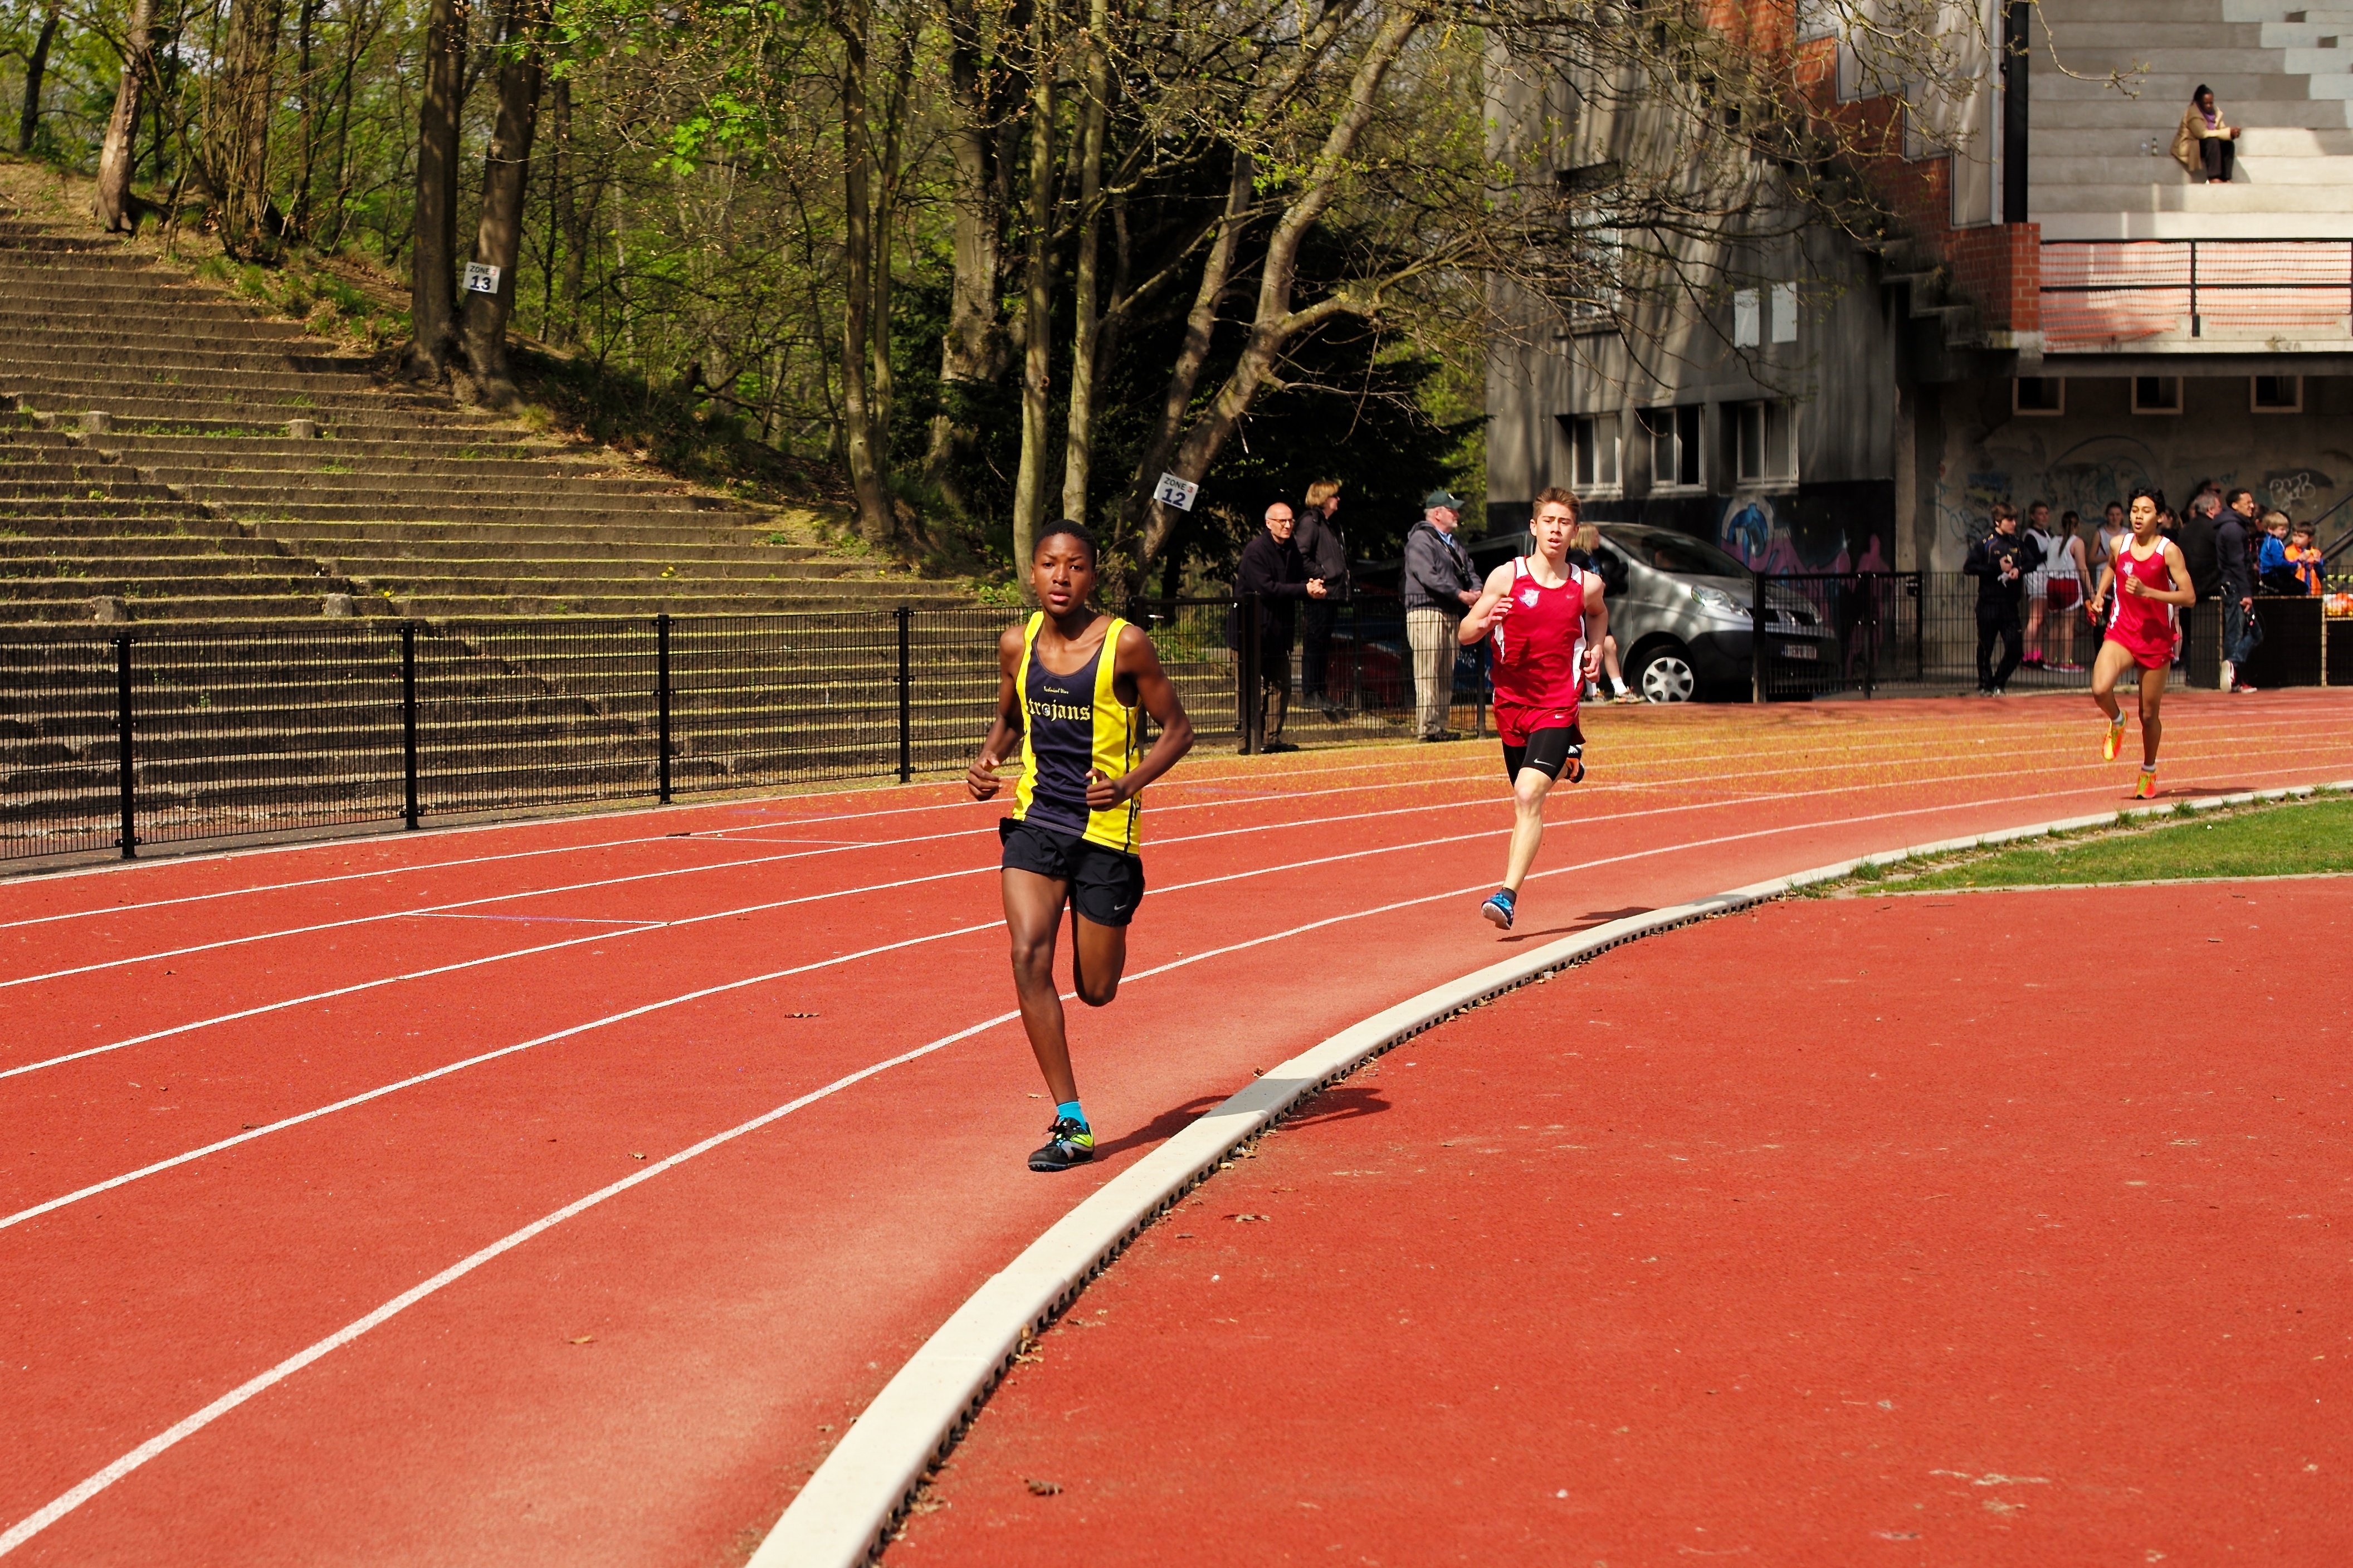
structure, girl, track, sport, boy, running, run, runner, ash, competition, sports, highschool, varsity, athletics, meet, sprint, trackfield, physical exercise, sport venue, human action, track and field athletics, middle distance running